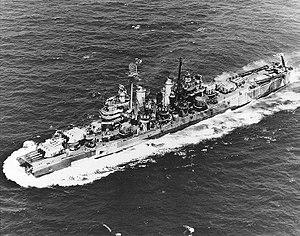
La dénomination de croiseur lourd est communément employée à partir de 1930 et jusqu'à la fin de la Seconde Guerre mondiale pour désigner un croiseur, c'est-à-dire un navire principalement armé de canons, d'un déplacement supérieur à 1 850 tonnes, et inférieur à 10 000 tonnes conformément au traité de Washington et dont l'artillerie principale avait un calibre supérieur à 155 mm, et au plus égal à 203 mm, conformément au traité naval de Londres. Si la distinction entre croiseur lourd et croiseur léger a ainsi été claire pendant quelques années, l'apparition, après 1935, des « grands croiseurs légers », déplaçant 10 000 tonnes, et armés de dix à quinze canons de 152 ou 155 mm, tirant jusqu'à 8 à 10 coups par minute, avec des blindages de ceinture de plus de 100 mm, a sérieusement contribué à brouiller les catégories.
La classe Baltimore est une classe de croiseurs lourds, c'est-à-dire des croiseurs les plus puissants autorisés par les traités de limitation des armements navals de Washington de 1922 et de Londres de 1930. Ils étaient dotés d'une artillerie principale de 203 mm, et d'un déplacement standard de 13 700 tonnes. Leur mise en service par l'United States Navy n'est intervenue qu'à partir de la mi-1943. Ils ont opéré principalement comme escorte des porte-avions rapides, aucun d'eux n'a été perdu, mais la moitié d'entre eux n'a pas participé à la Seconde guerre mondiale mais à la guerre de Corée ou à la guerre du Vietnam. Considérés comme très réussis, ils ont été, pour deux d'entre eux, les premiers croiseurs lance-missiles guidés au monde, et ont contribué pour la Marine des États-Unis, à la transition entre les bâtiments de surface porteurs de canons et les lance-missiles.